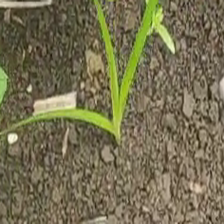
Weed species: Digitaria_SP_(Digitaria Sanguinalis )